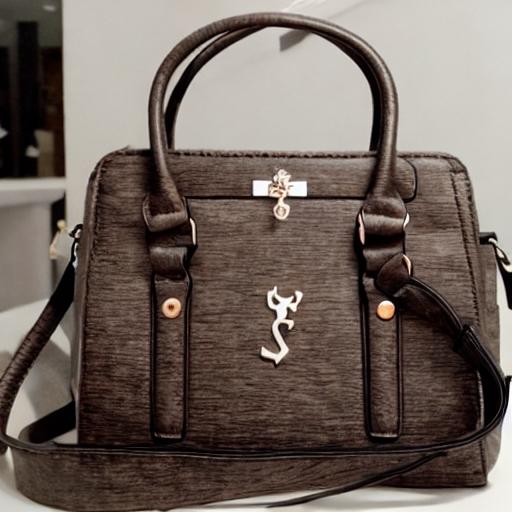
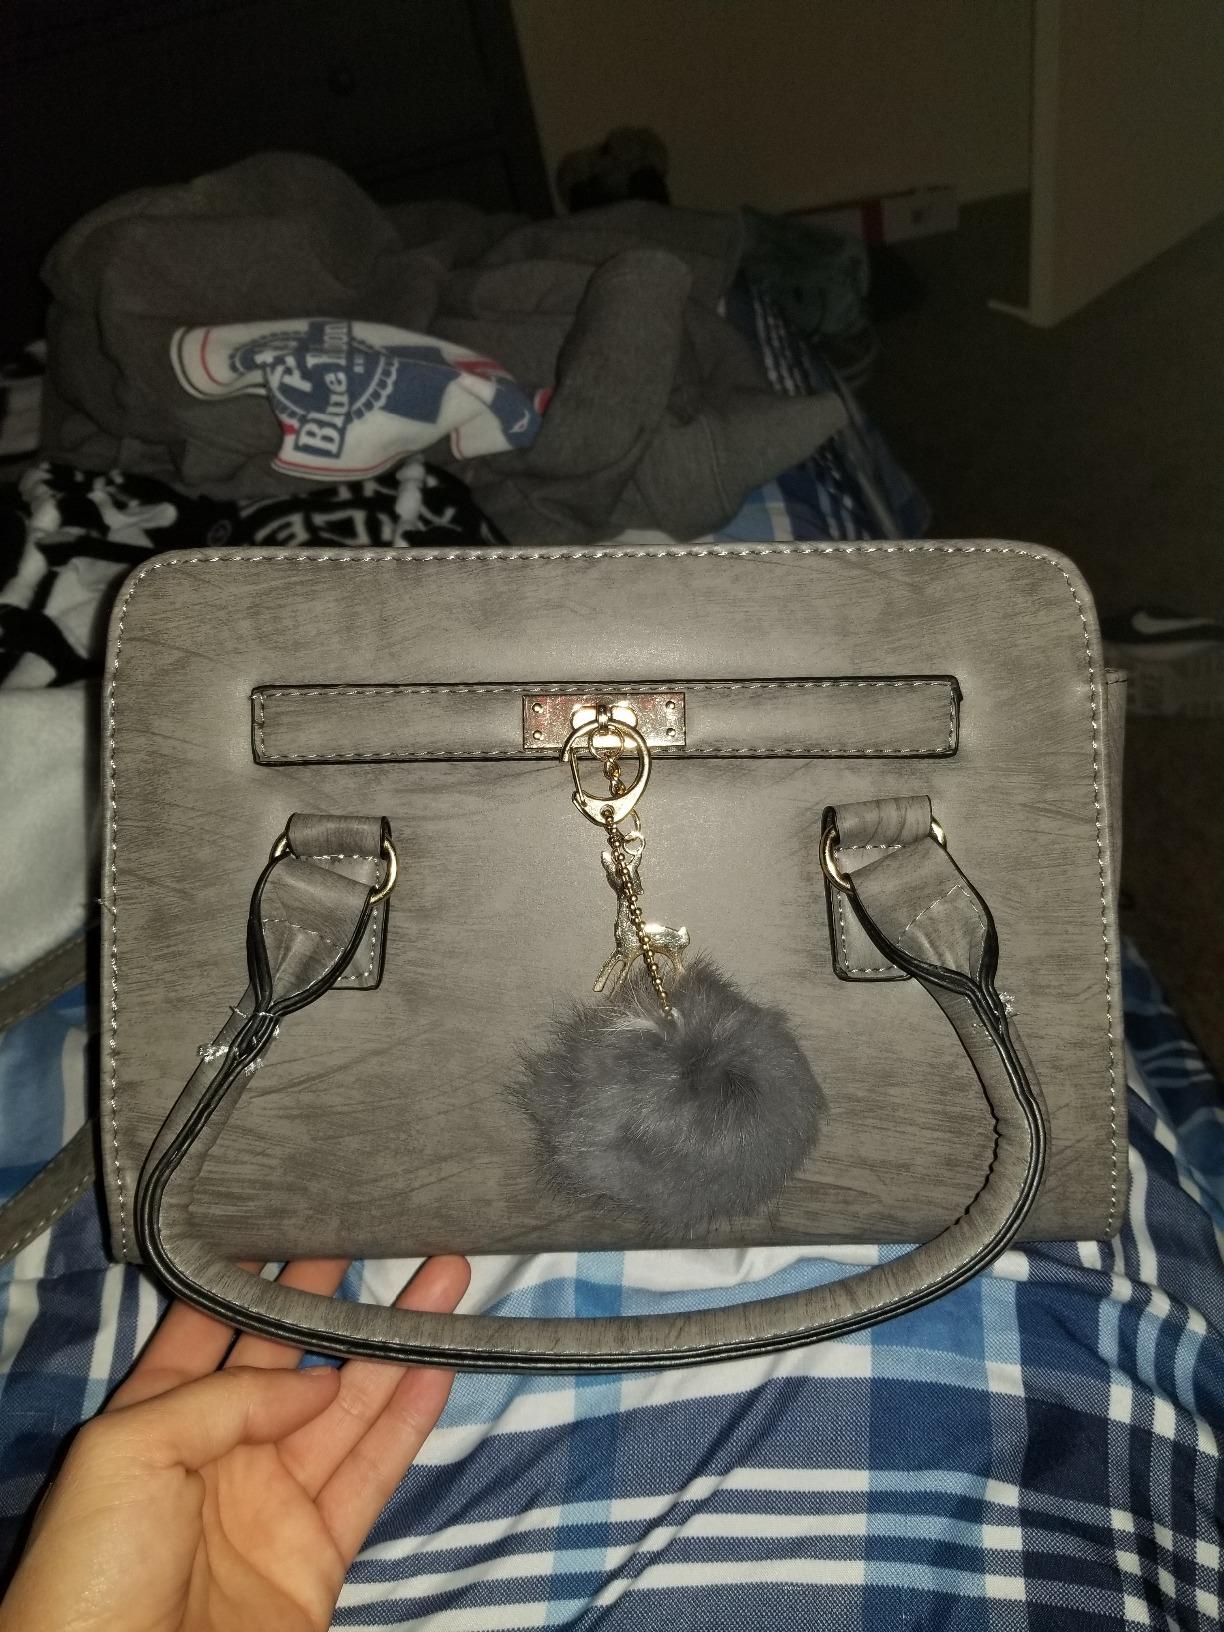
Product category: accessories_handbag
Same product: no